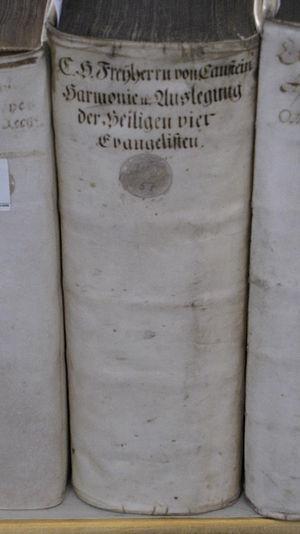
Carl Hildebrand von Canstein, est un fonctionnaire de la cour de Brandebourg, fondateur en 1712 de l’Institution biblique de Halle, la plus ancienne société biblique du monde.